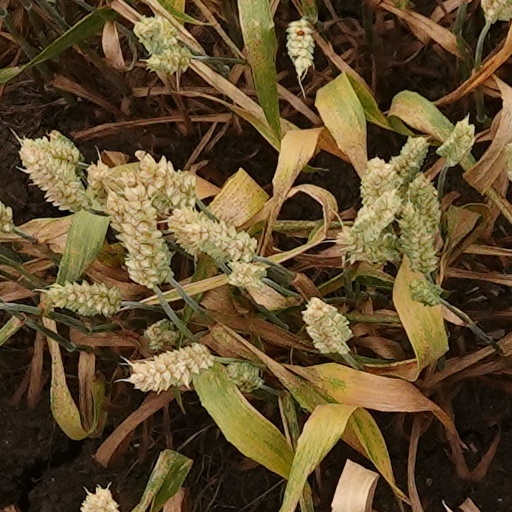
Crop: wheat